Dinoflagellate

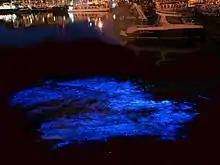
Long exposure image of bioluminescence of "N. scintillans" in the yacht port of Zeebrugge, Belgium

A red tide occurs because dinoflagellates are able to reproduce rapidly and copiously as a result of the abundant nutrients in the water. They contain toxins that affect surrounding marine life and people who consume them. A specific carrier is shellfish, which can introduce both nonfatal and fatal illnesses. One such poison is saxitoxin, a powerful paralytic neurotoxin.